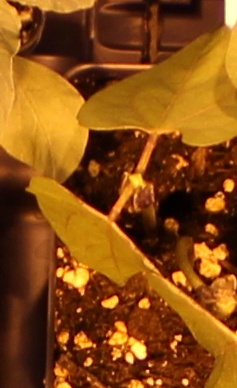
Label: Blackbean